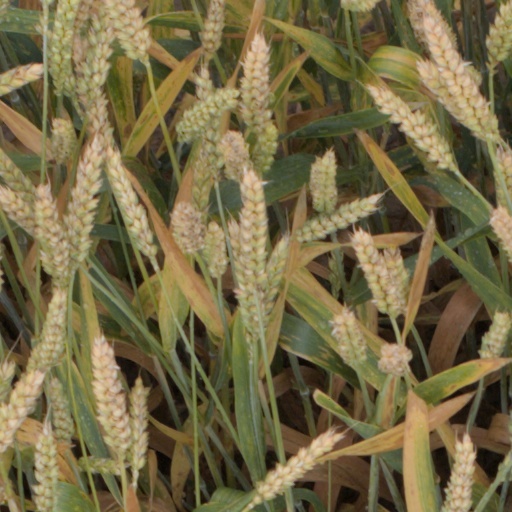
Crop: wheat